Electoral history of Wilfrid Laurier

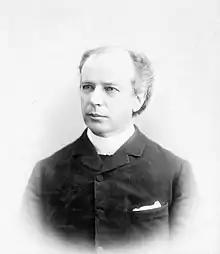
Laurier in 1891, the year he first led the Liberal Party in a general election.

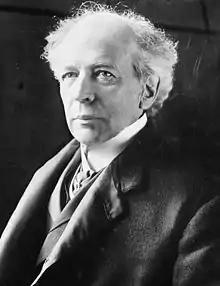
Laurier in later life.

Laurier was the fourth-longest serving Prime Minister, serving from 1896 to 1911. His term in office of 15 years and 86 days (July 11, 1896 to October 6, 1911) remains the longest unbroken term of a Canadian Prime Minister.